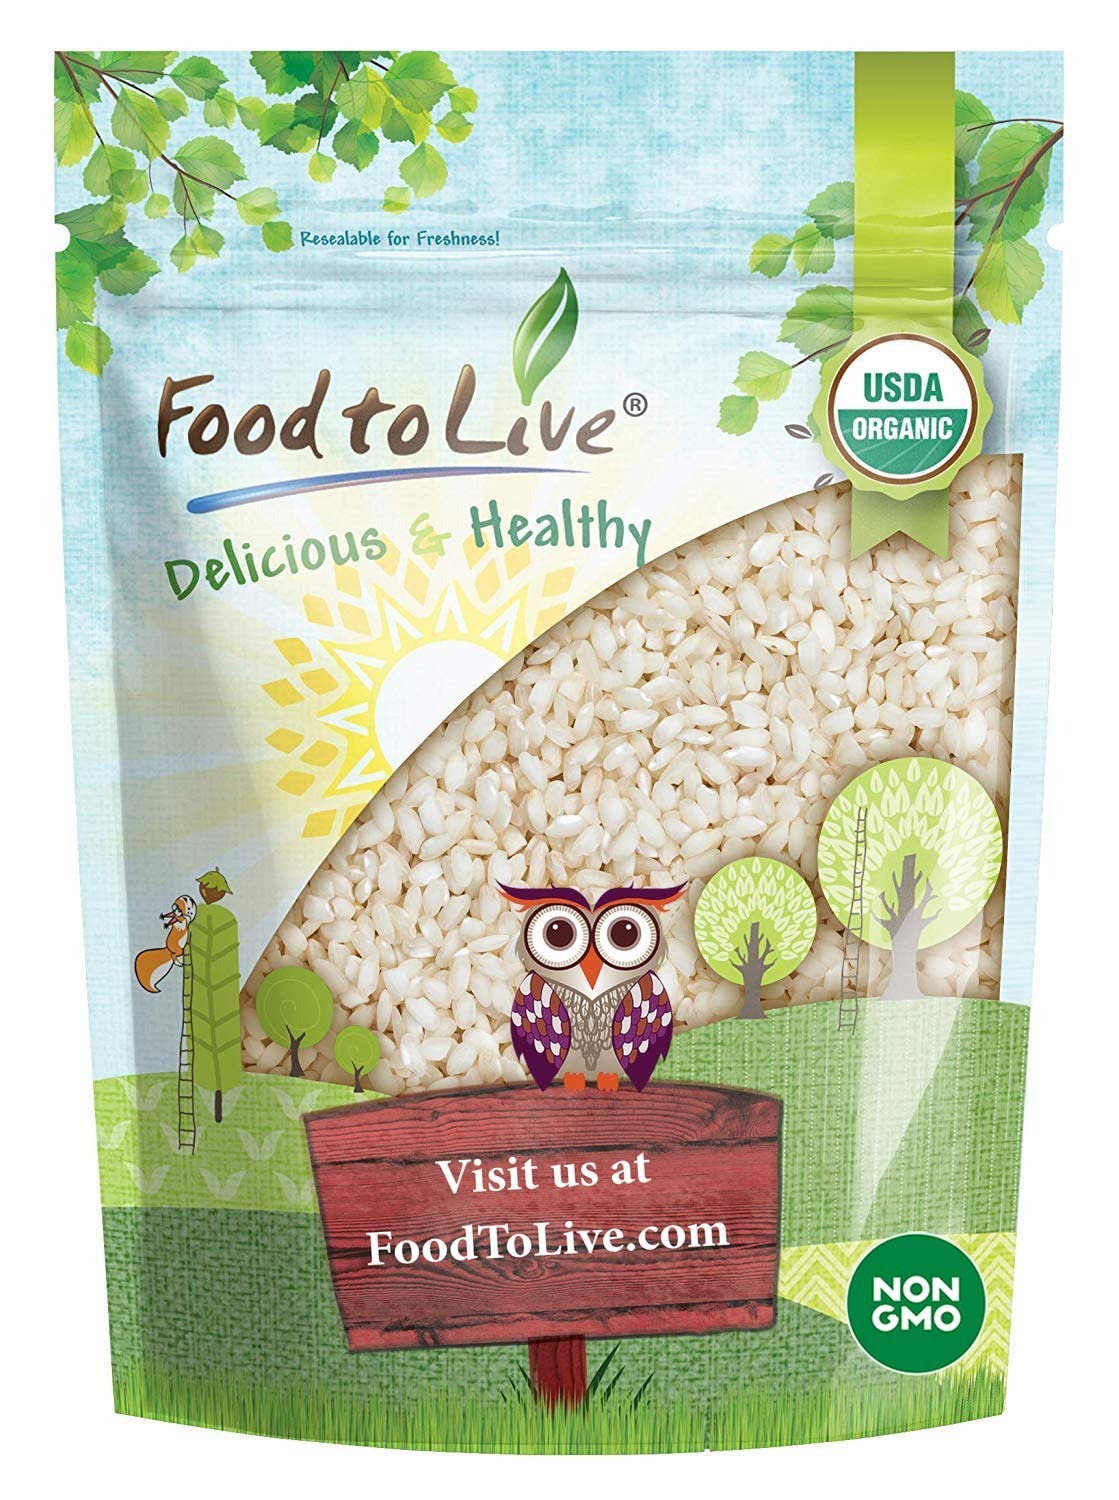
Item Name: Food to Live Organic Arborio Rice, 4 Pounds Non-GMO, Short-Grain White Rice Variety, Superfino, Vegan, Kosher, Bulk. Creamy Texture. Good Source of Protein. For Risotto.
Bullet Point 1: ✔️Fat Free, Saturated Fat Free, Cholesterol Free, Sodium Free, Sugar Free
Bullet Point 2: ✔️USDA Organic, Gluten free, Non-GMO, a vegan and kosher product
Bullet Point 3: ✔️It is well suited for rice recipes that create a creamy, chewy texture
Bullet Point 4: ✔️An exotic choice when a fluffy, drier texture and an exotic aroma is desired
Value: 64.0
Unit: Ounce

Price: 30.22